Li Hui (diplomat)

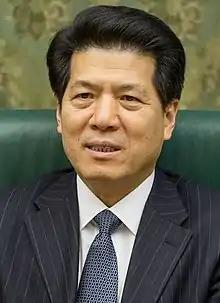
Li Hui in December 2018.

Li Hui (born February 1953) is a Chinese diplomat who serves as the since August 2019. He previously served as the Chinese Ambassador to Russia (2009–2019) and Kazakhstan (1997–2000), and Vice Minister of Foreign Affairs (2008–2009).